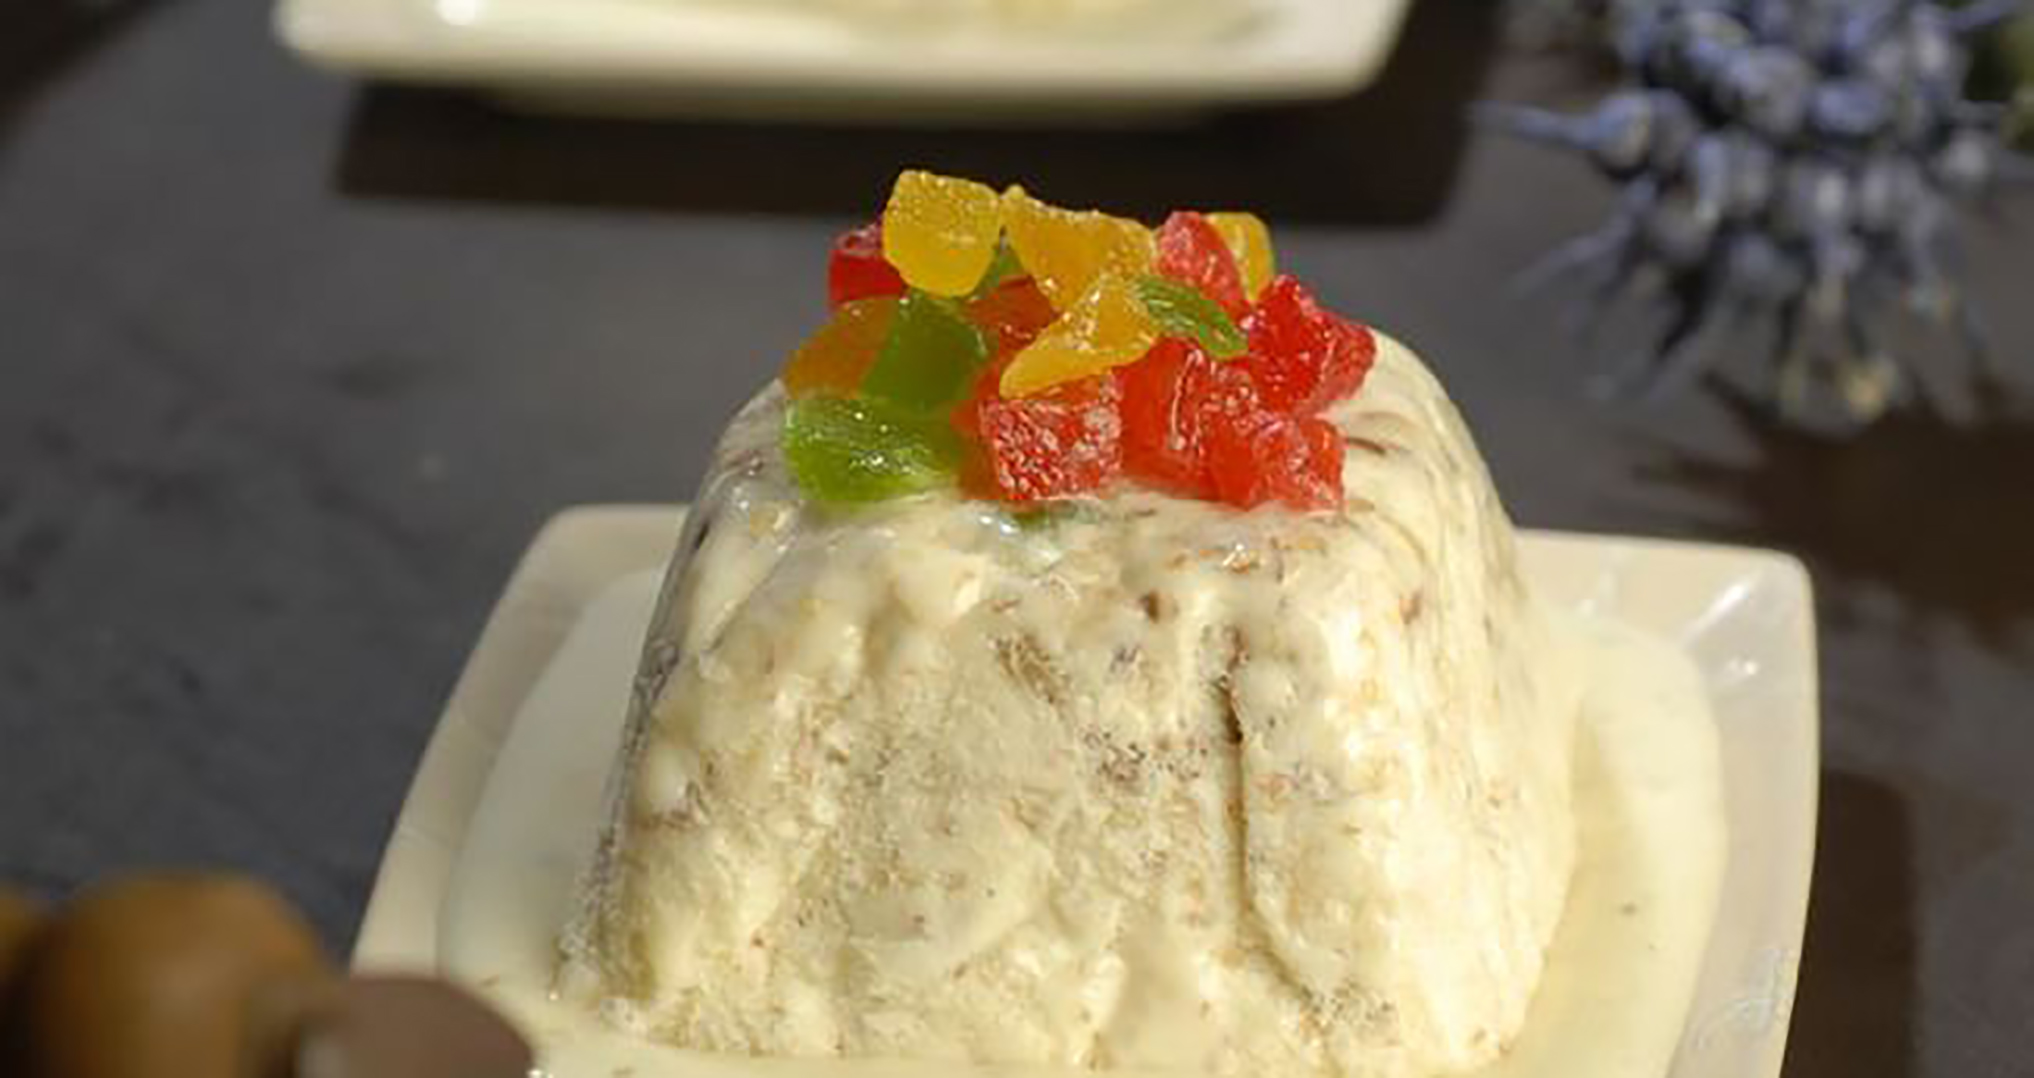
eastercake, easter, cake, food, cuisine, dish, ingredient, dessert, semifreddo, dairy, vegetarian food, produce, cream, pavlova